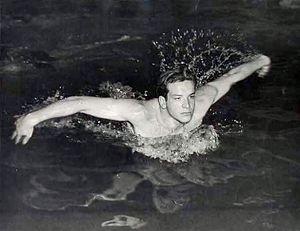
Carlo Pedersoli, plus connu sous son nom de scène de Bud Spencer, né le 31 octobre 1929 à Naples et mort le 27 juin 2016 à Rome, est un acteur, nageur et poloïste italien.